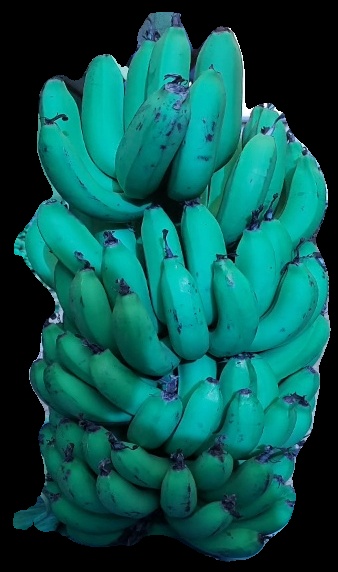
Variety: pachbale
Grade: grade2